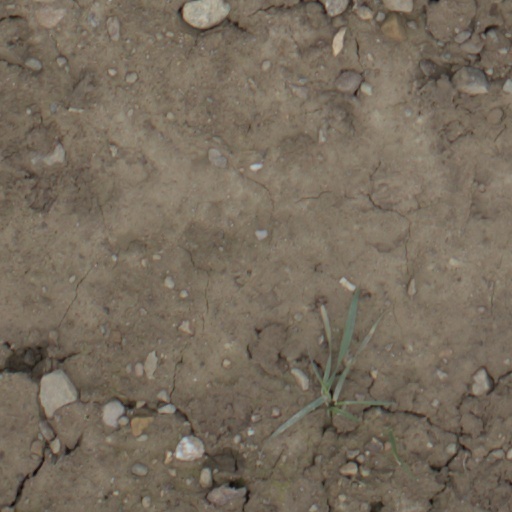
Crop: wheat